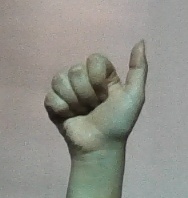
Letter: dhad